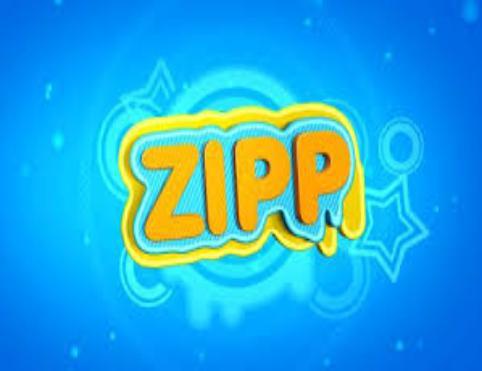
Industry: Electronic